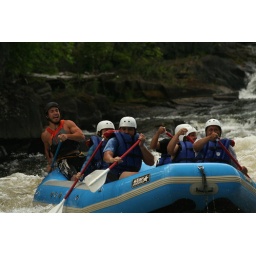
white water rafting in wisconsin